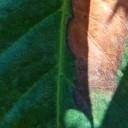
Label: Phoma